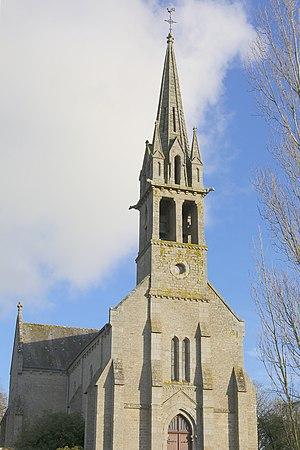
L'église Notre-Dame-de-Pitié de La Chapelle-Blanche.Brezhoneg: Iliz Ar Chapel-Wenn.
La liste des églises des Côtes-d'Armor recense de la manière la plus complète possible les églises, cathédrales et basiliques situées dans le département français des Côtes-d'Armor.
La Chapelle-Blanche [la ʃapɛl blɑ̃ʃ] est une commune française située dans le département des Côtes-d'Armor, en région Bretagne.